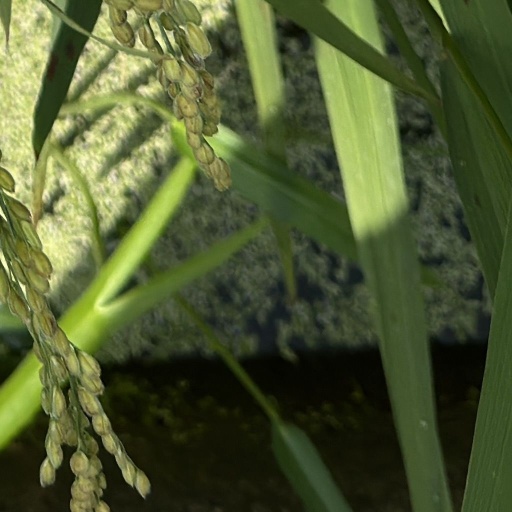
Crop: rice